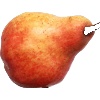
Label: red_pear